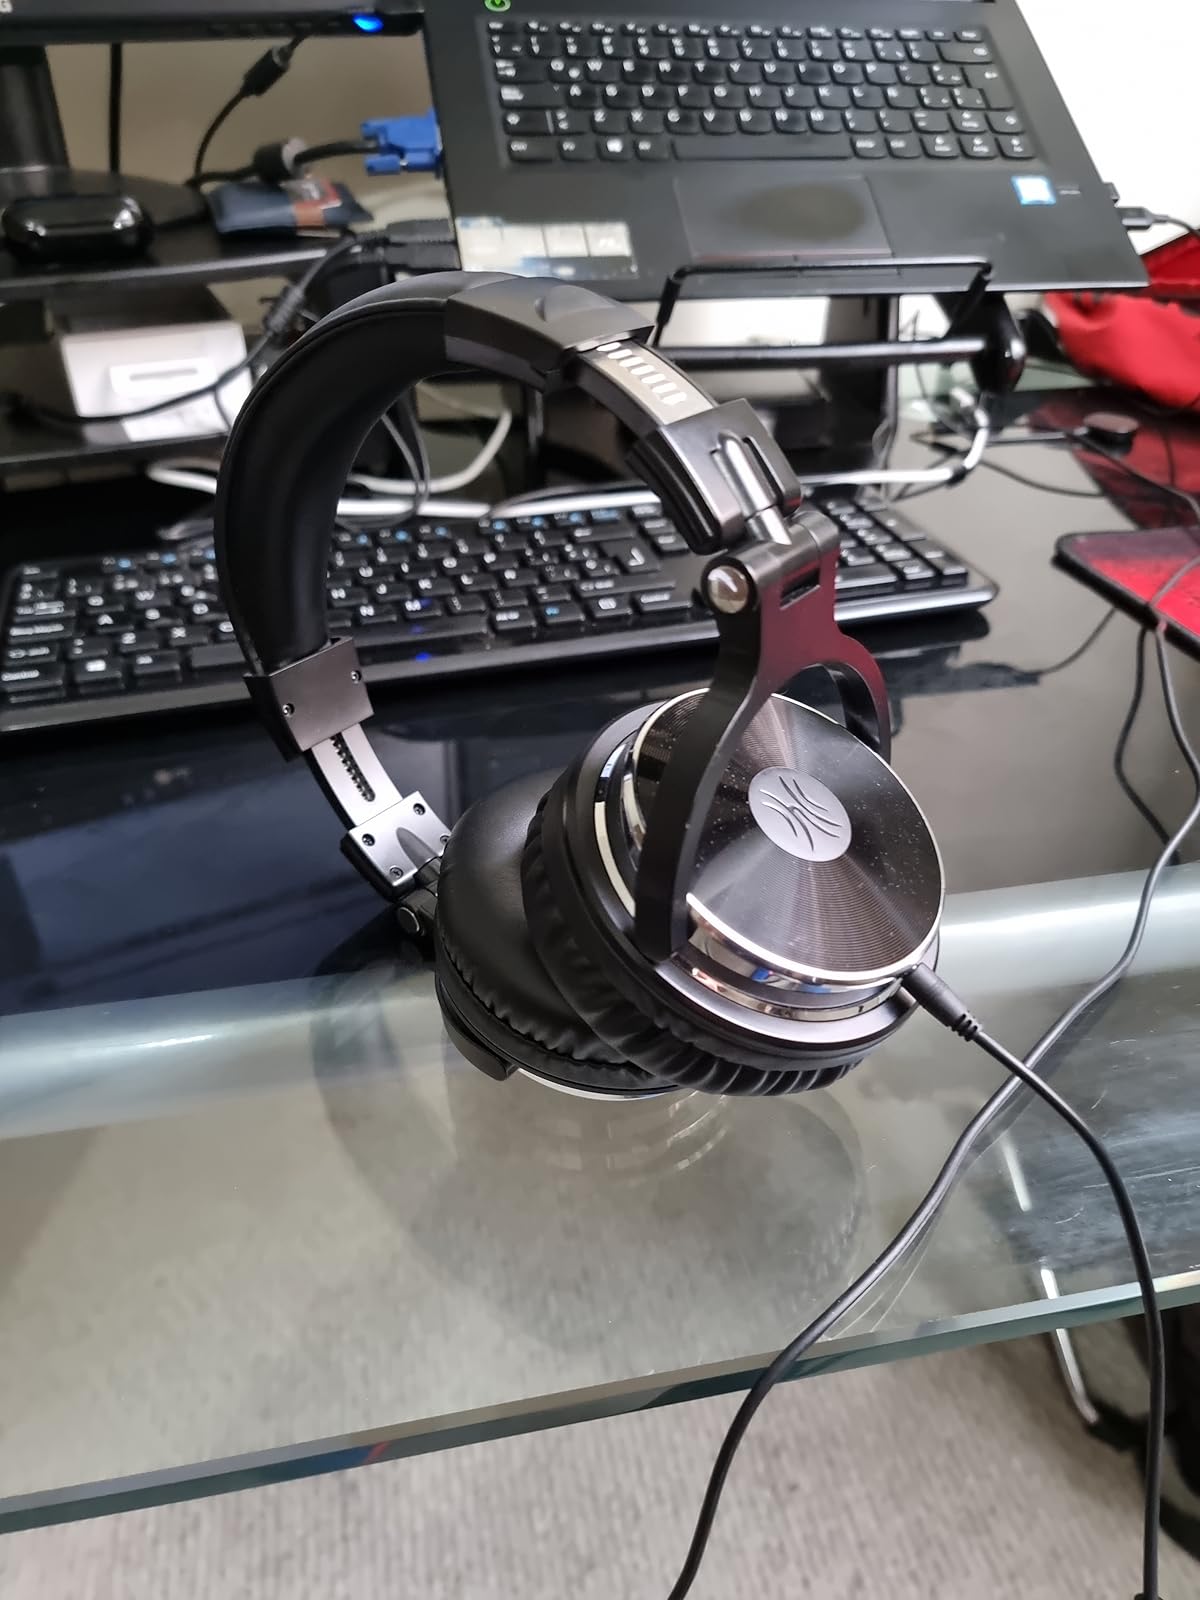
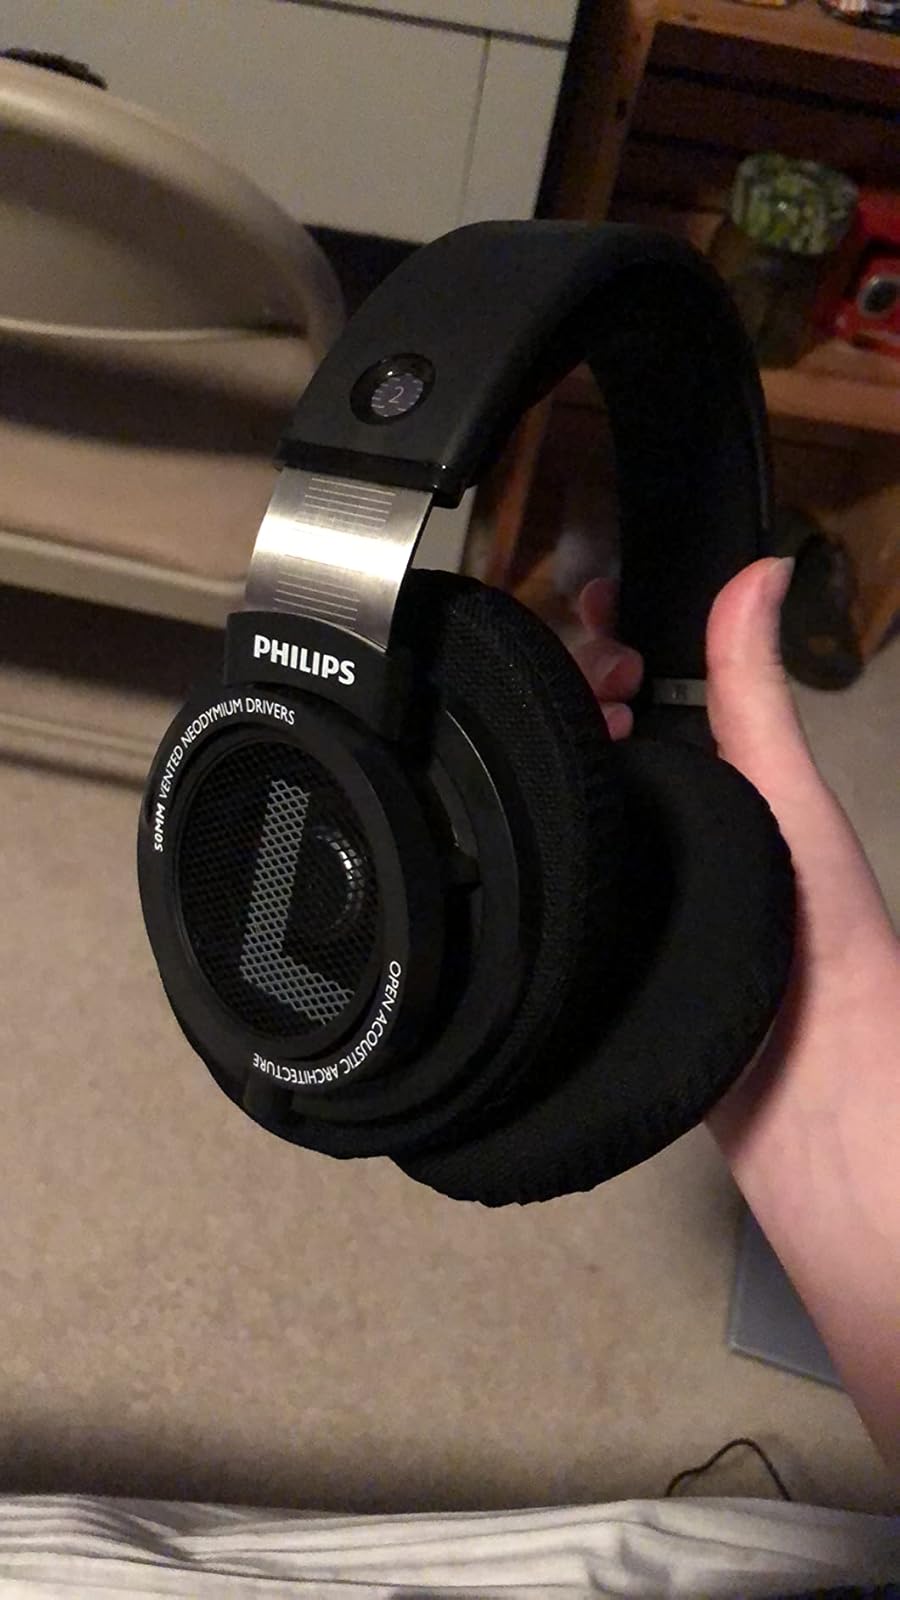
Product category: headphones
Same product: no